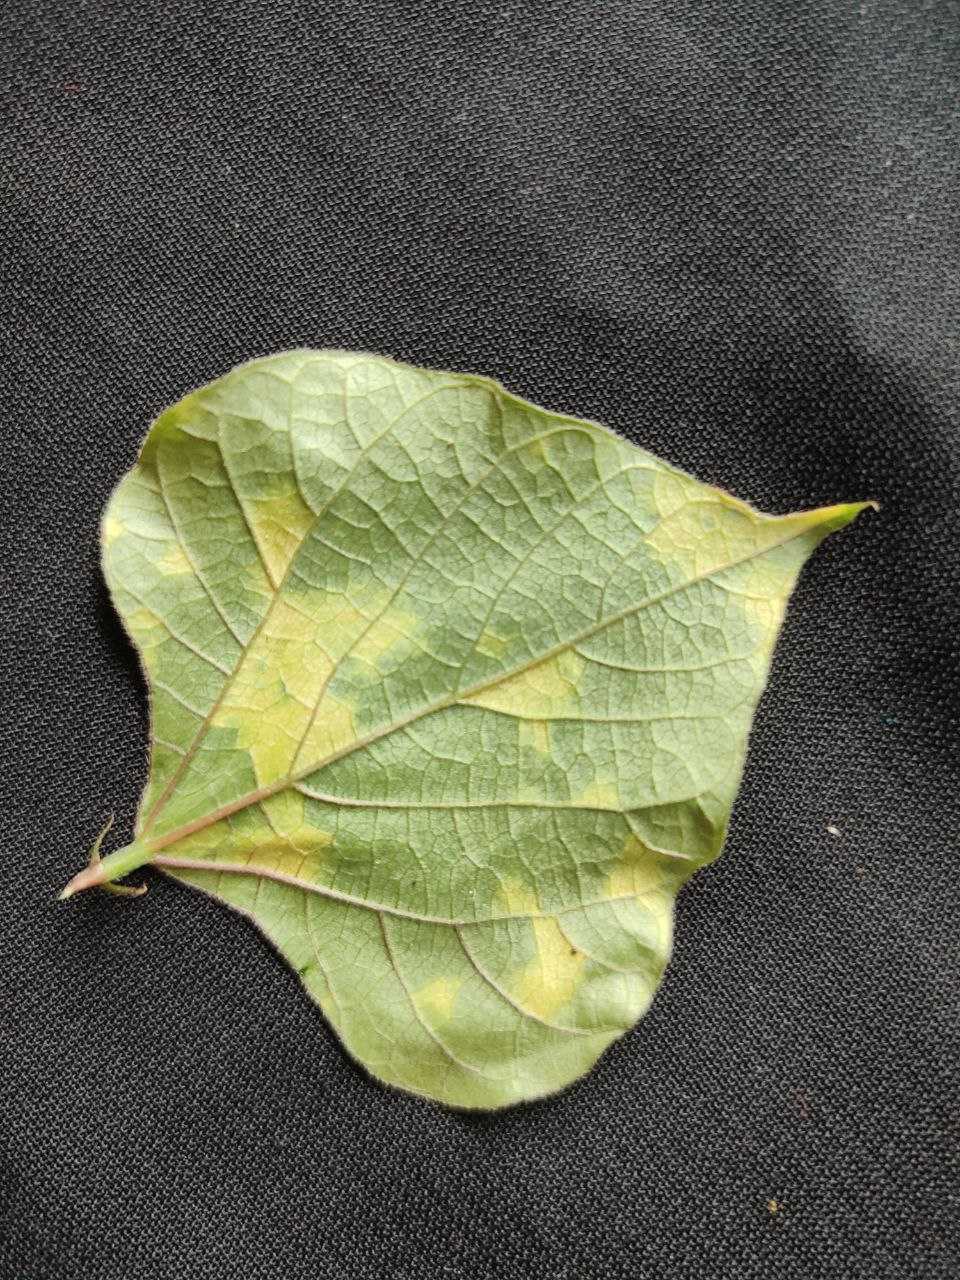
Crop: bean
Leaf condition: Mosaic Virus